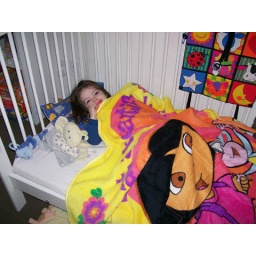
1st night in a big girl bed and new blanket